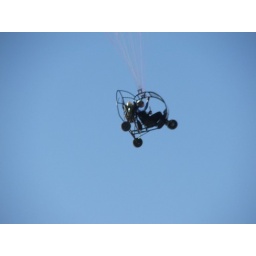
Jennifer flying the plane over the beach and in front of the hotel.